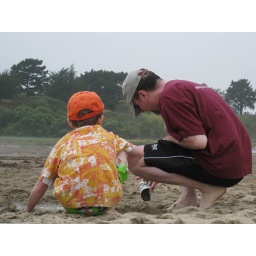
Here's Grey and I building in the sand on an overcast day on the Santa Cruz coast.